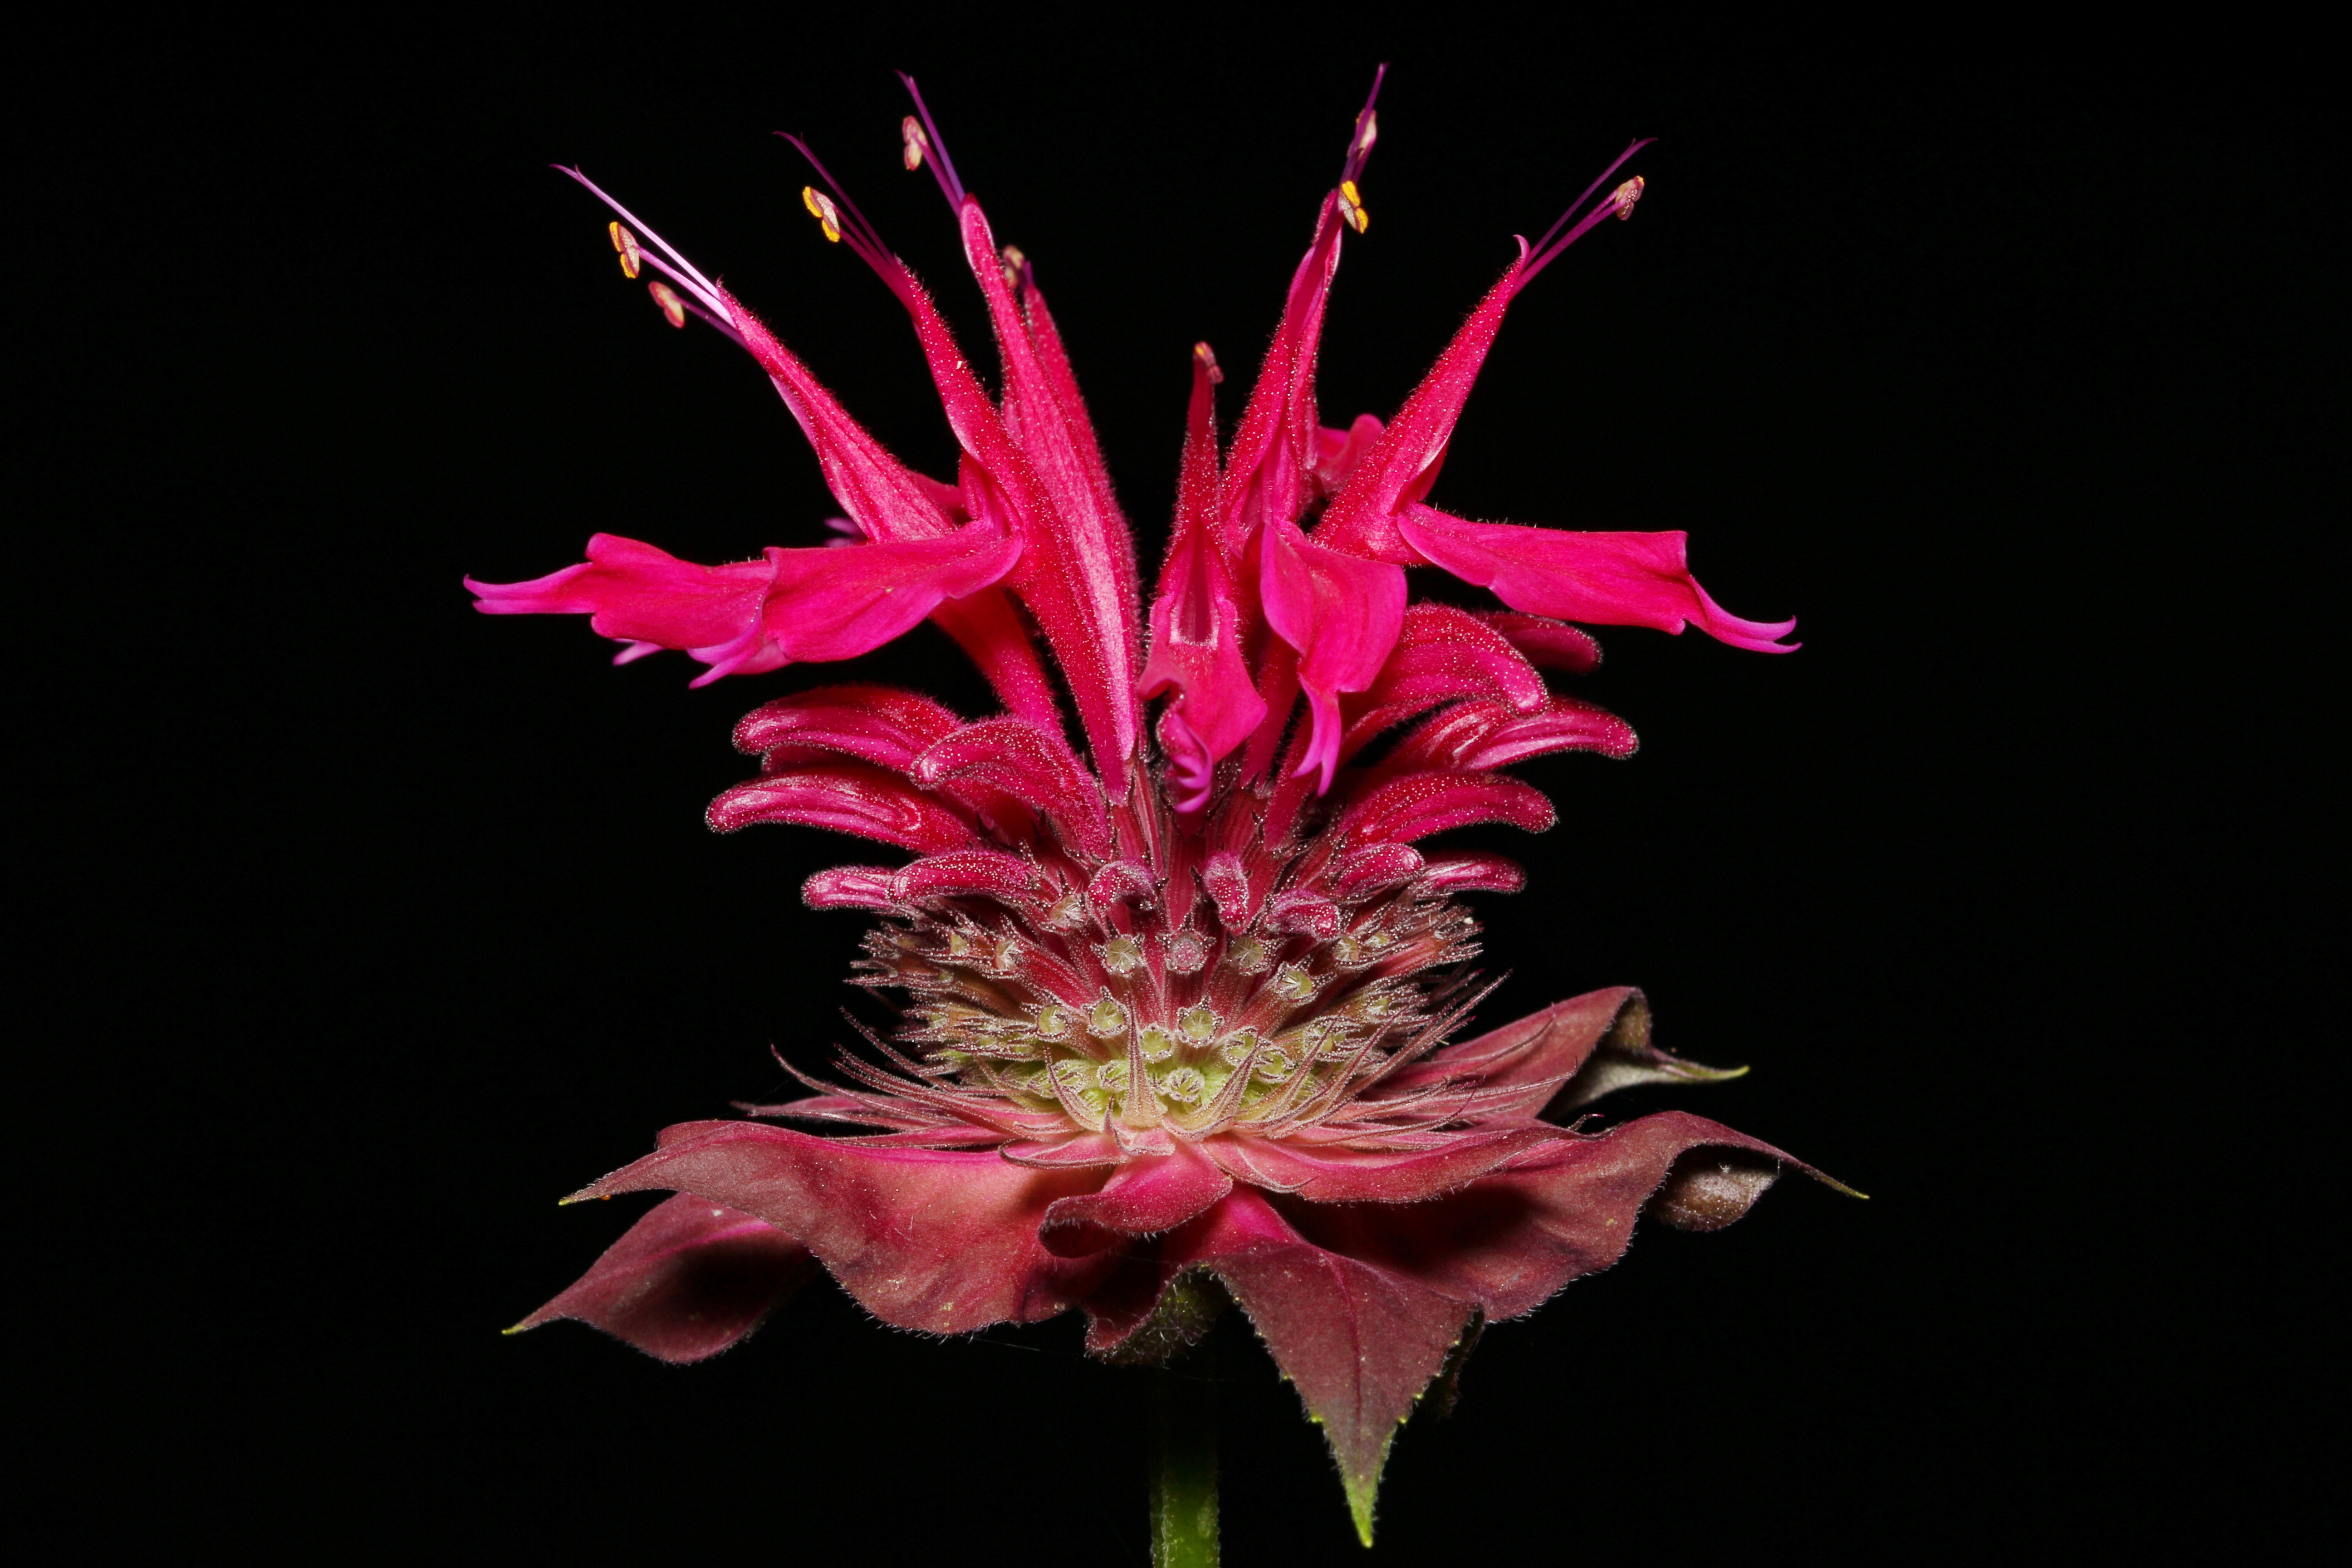
plant, leaf, flower, petal, bloom, red, herb, macro, pink, flora, perennial, bee, aromatic, beebalm, balm, macro photography, scarlet, medicinal, bergamot, flowering plant, monarda, land plant